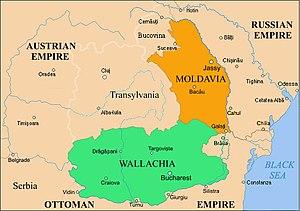
Les principautés roumaines entre 1812 et 1829
La révolution de 1821 en Moldavie et Valachie est